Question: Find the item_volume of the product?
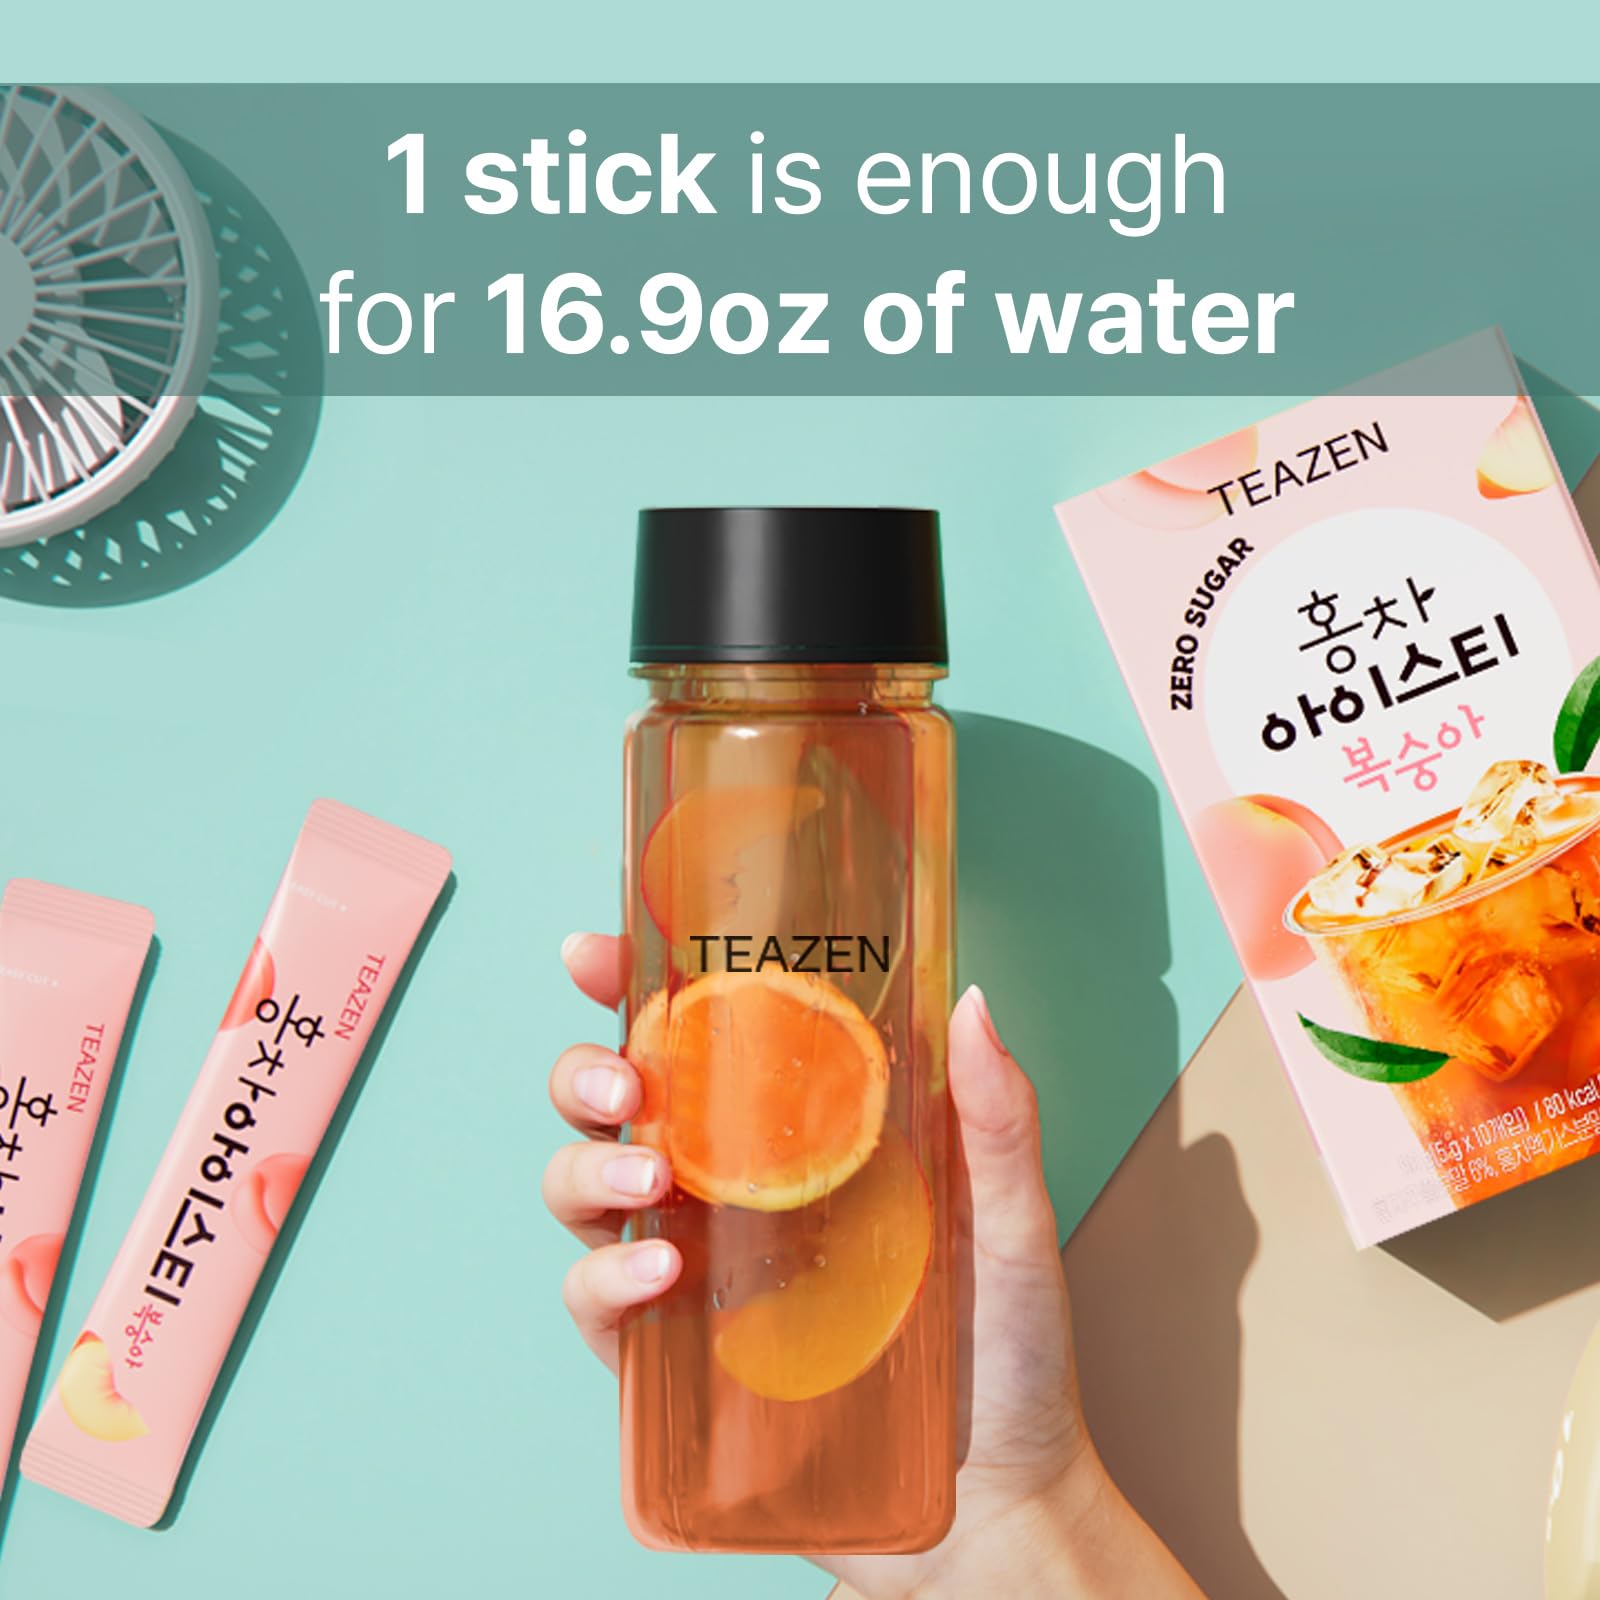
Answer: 16.9 fluid ounce